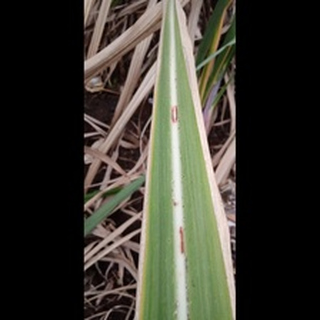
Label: sugarcane_red_rot